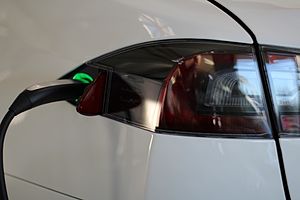
Tesla Model S / Specifikationer og udstyr / Oplader
Opladerstikket er placeret bag den venstre baglygte.
Tesla Model S er en femdørs elbil i luksusklassen produceret af Tesla Motors. Ifølge producenten er den verdens første elektriske luksussedan. Det amerikanske Environmental Protection Agency har vurderet, at Model S er den elbil på markedet med størst rækkevidde. Modellen kom på gaden i USA i 2012, i Europa i 2013 og i Asien i 2014. Ved udgangen af december 2015 var der i alt solgt flere end 100.000 Model S – heraf 60.000 i USA, 10.000 i Norge og 3300 i Danmark. Startprisen i Danmark var, til og med 2015, 580.000 kr., som følge af at elbiler var fritaget for registreringsafgift. I 2016-2020 udfases den danske afgiftsfritagelse for elbiler, herunder også Model S, så startprisen pr. 6. marts 2016 er 754.757 kroner, hvoraf registreringsafgift og moms udgør 266.000 kr.